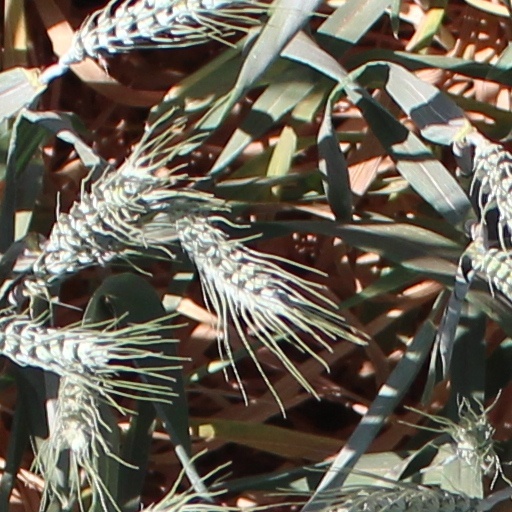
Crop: wheat